John Holden (bishop)

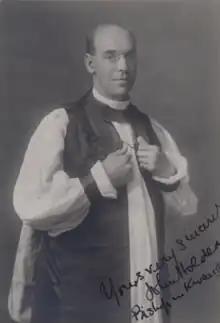
John Holden,

John Holden (1882–1949) was a missionary Anglican bishop.